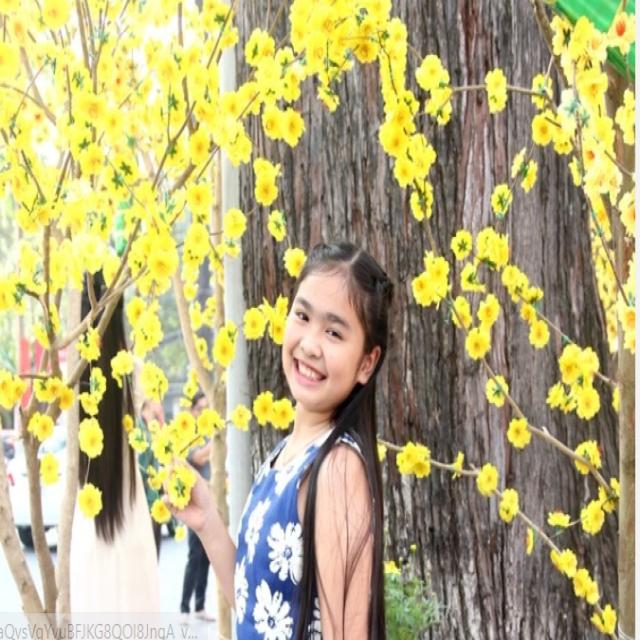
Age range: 13-20